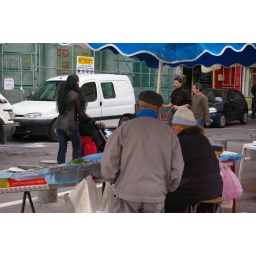
Vieux Nice - fish market in Place St Francois